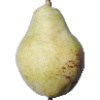
Label: Pear Williams 1